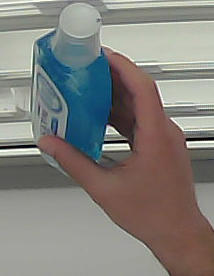
Product: sensodyne_mouthwash